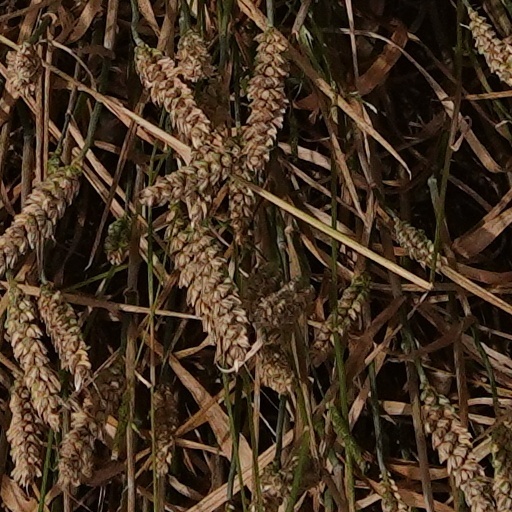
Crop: wheat